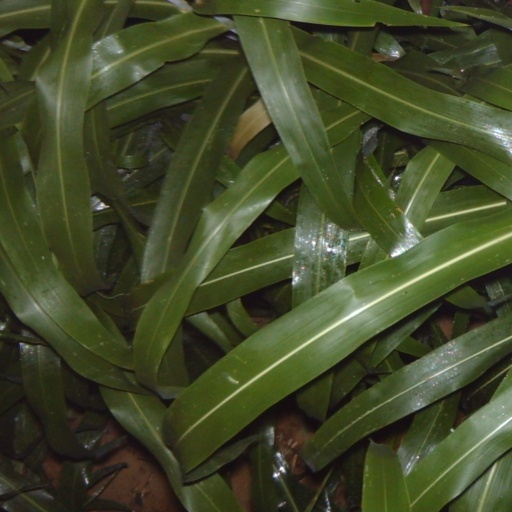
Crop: sorghum